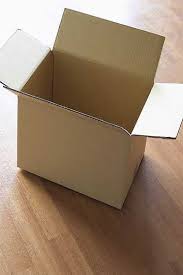
Label: cardboard